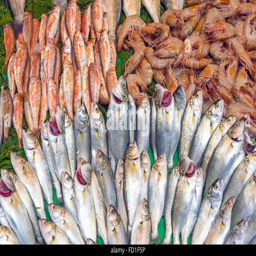
fresh fish for sale seen at a market